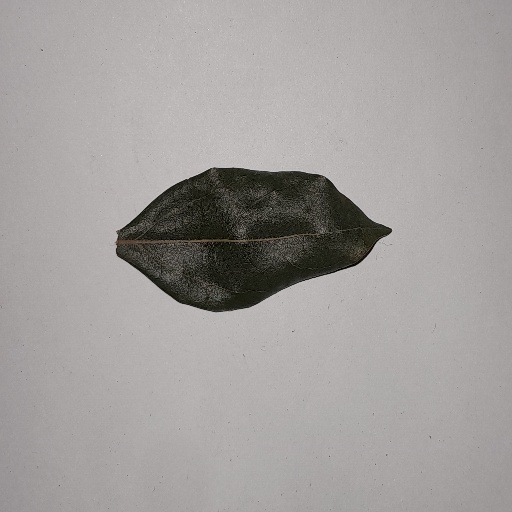
Species: Camphor
Leaf condition: Bacterial Spot